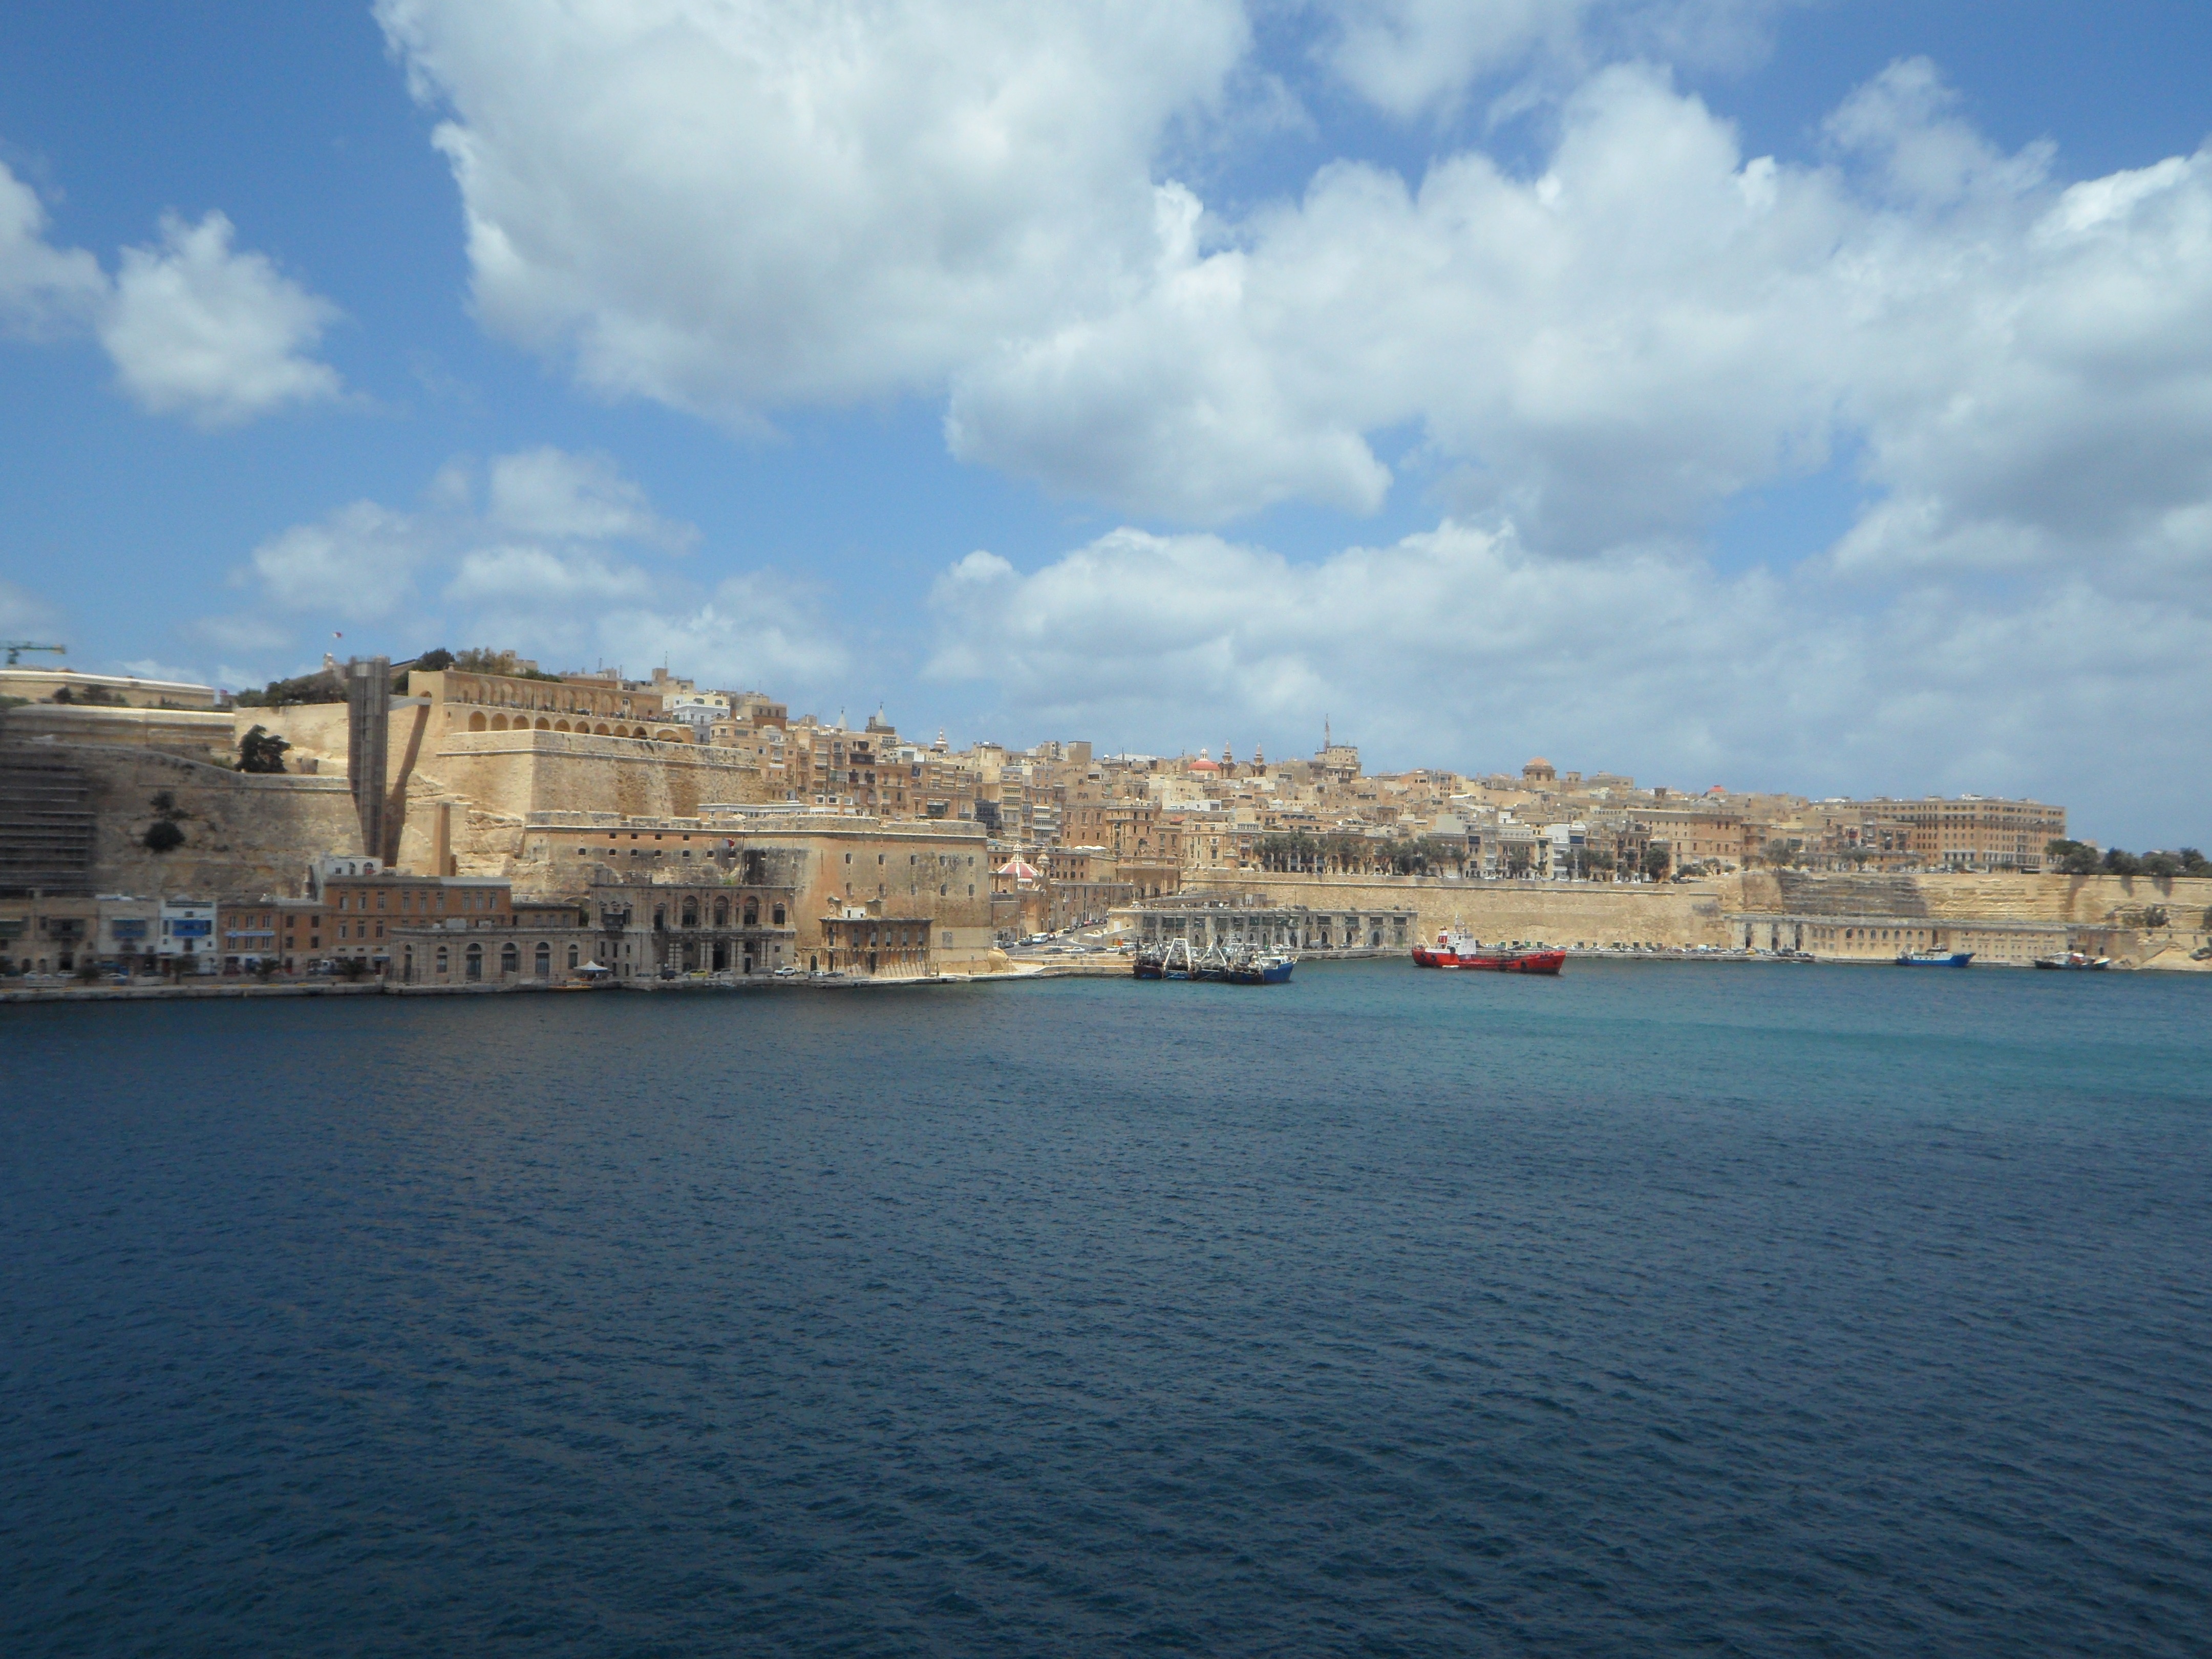
sea, coast, ocean, horizon, view, river, cityscape, vacation, cliff, vehicle, bay, harbor, port, terrain, fortress, malta, historically, cape, passenger ship, valletta